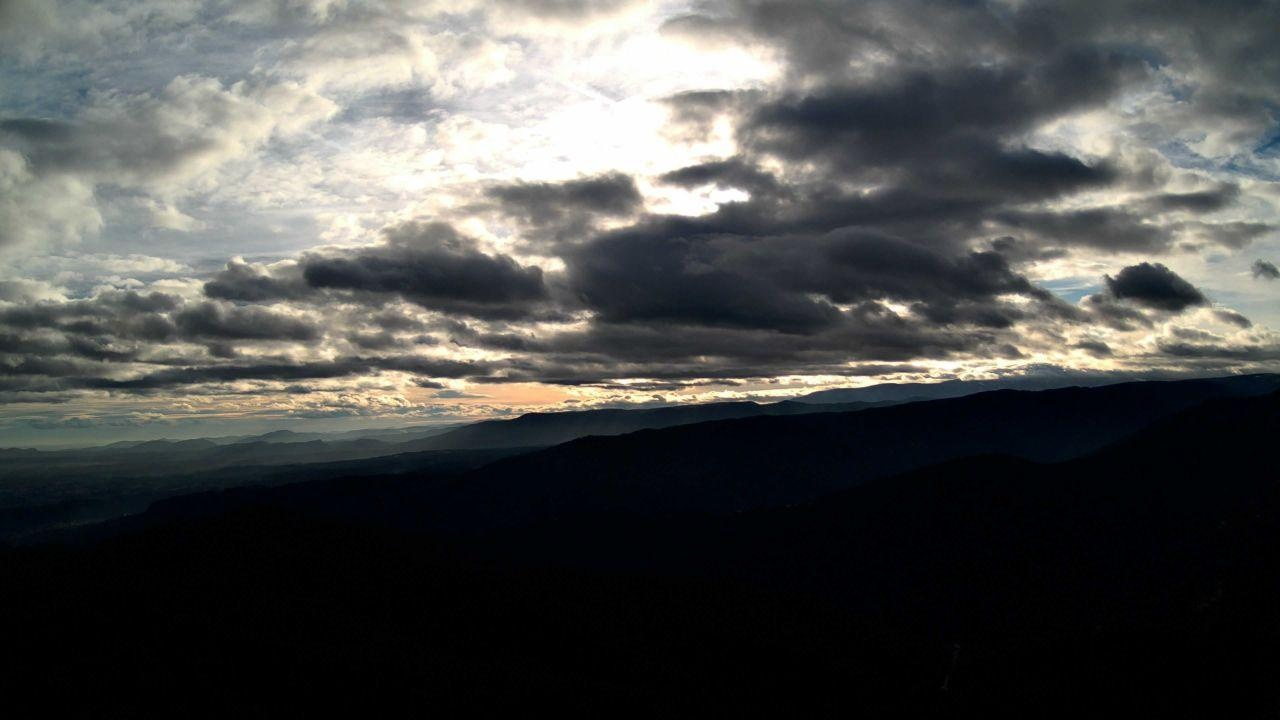
Fire: no
Smoke: no